Peshkar Productions

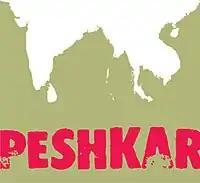
Peshkar Productions logo.

Peshkar Productions is an intercultural theatre and multimedia art company based in the Northwest of England. It engages in participatory projects and professional productions.